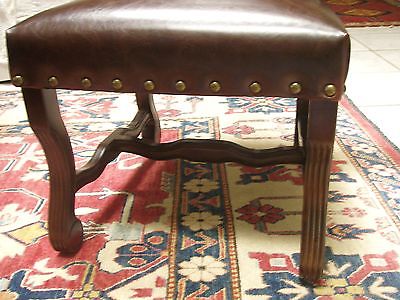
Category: chair